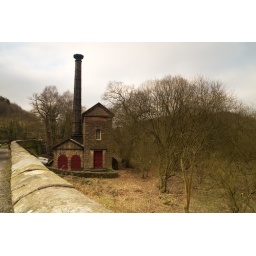
leawood pump house built in 1849 to pump water up from the river Derwent to cromford canal